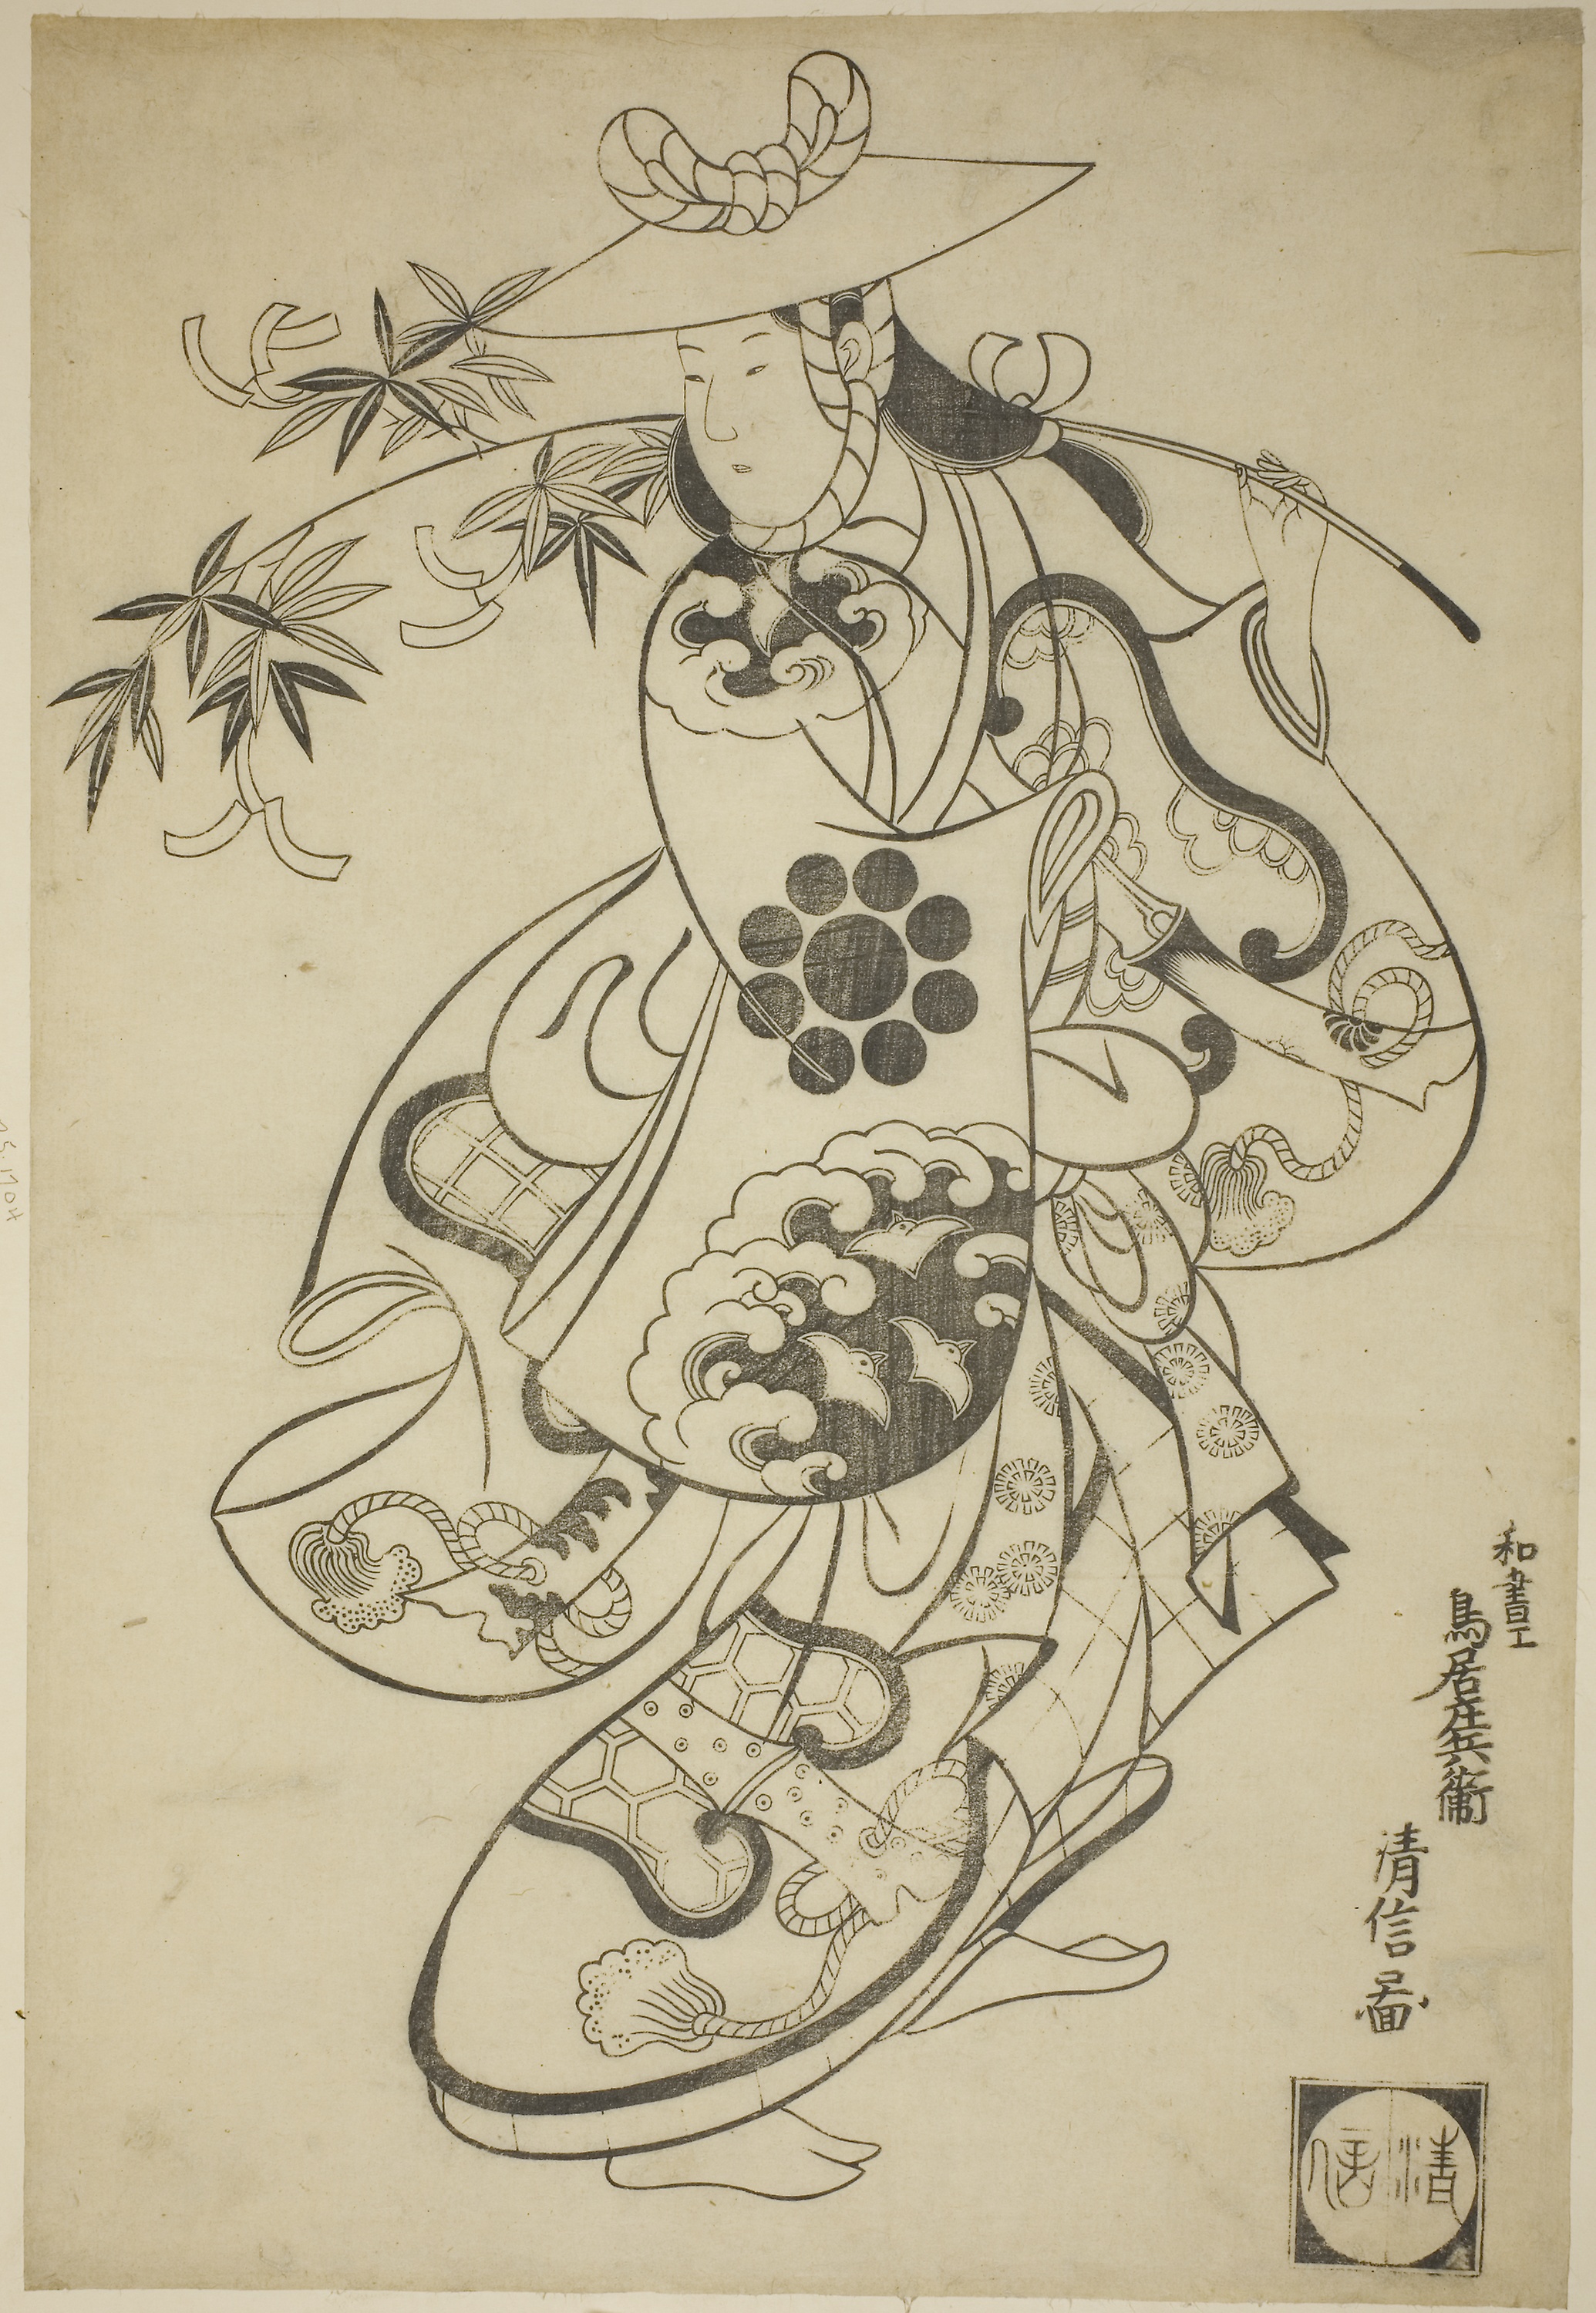
art, cartoon, drawing, fictional character, illustration, design, font, sketch, black and white, costume design, organism, artwork, printmaking, visual arts, pattern, fiction, tree, calligraphy